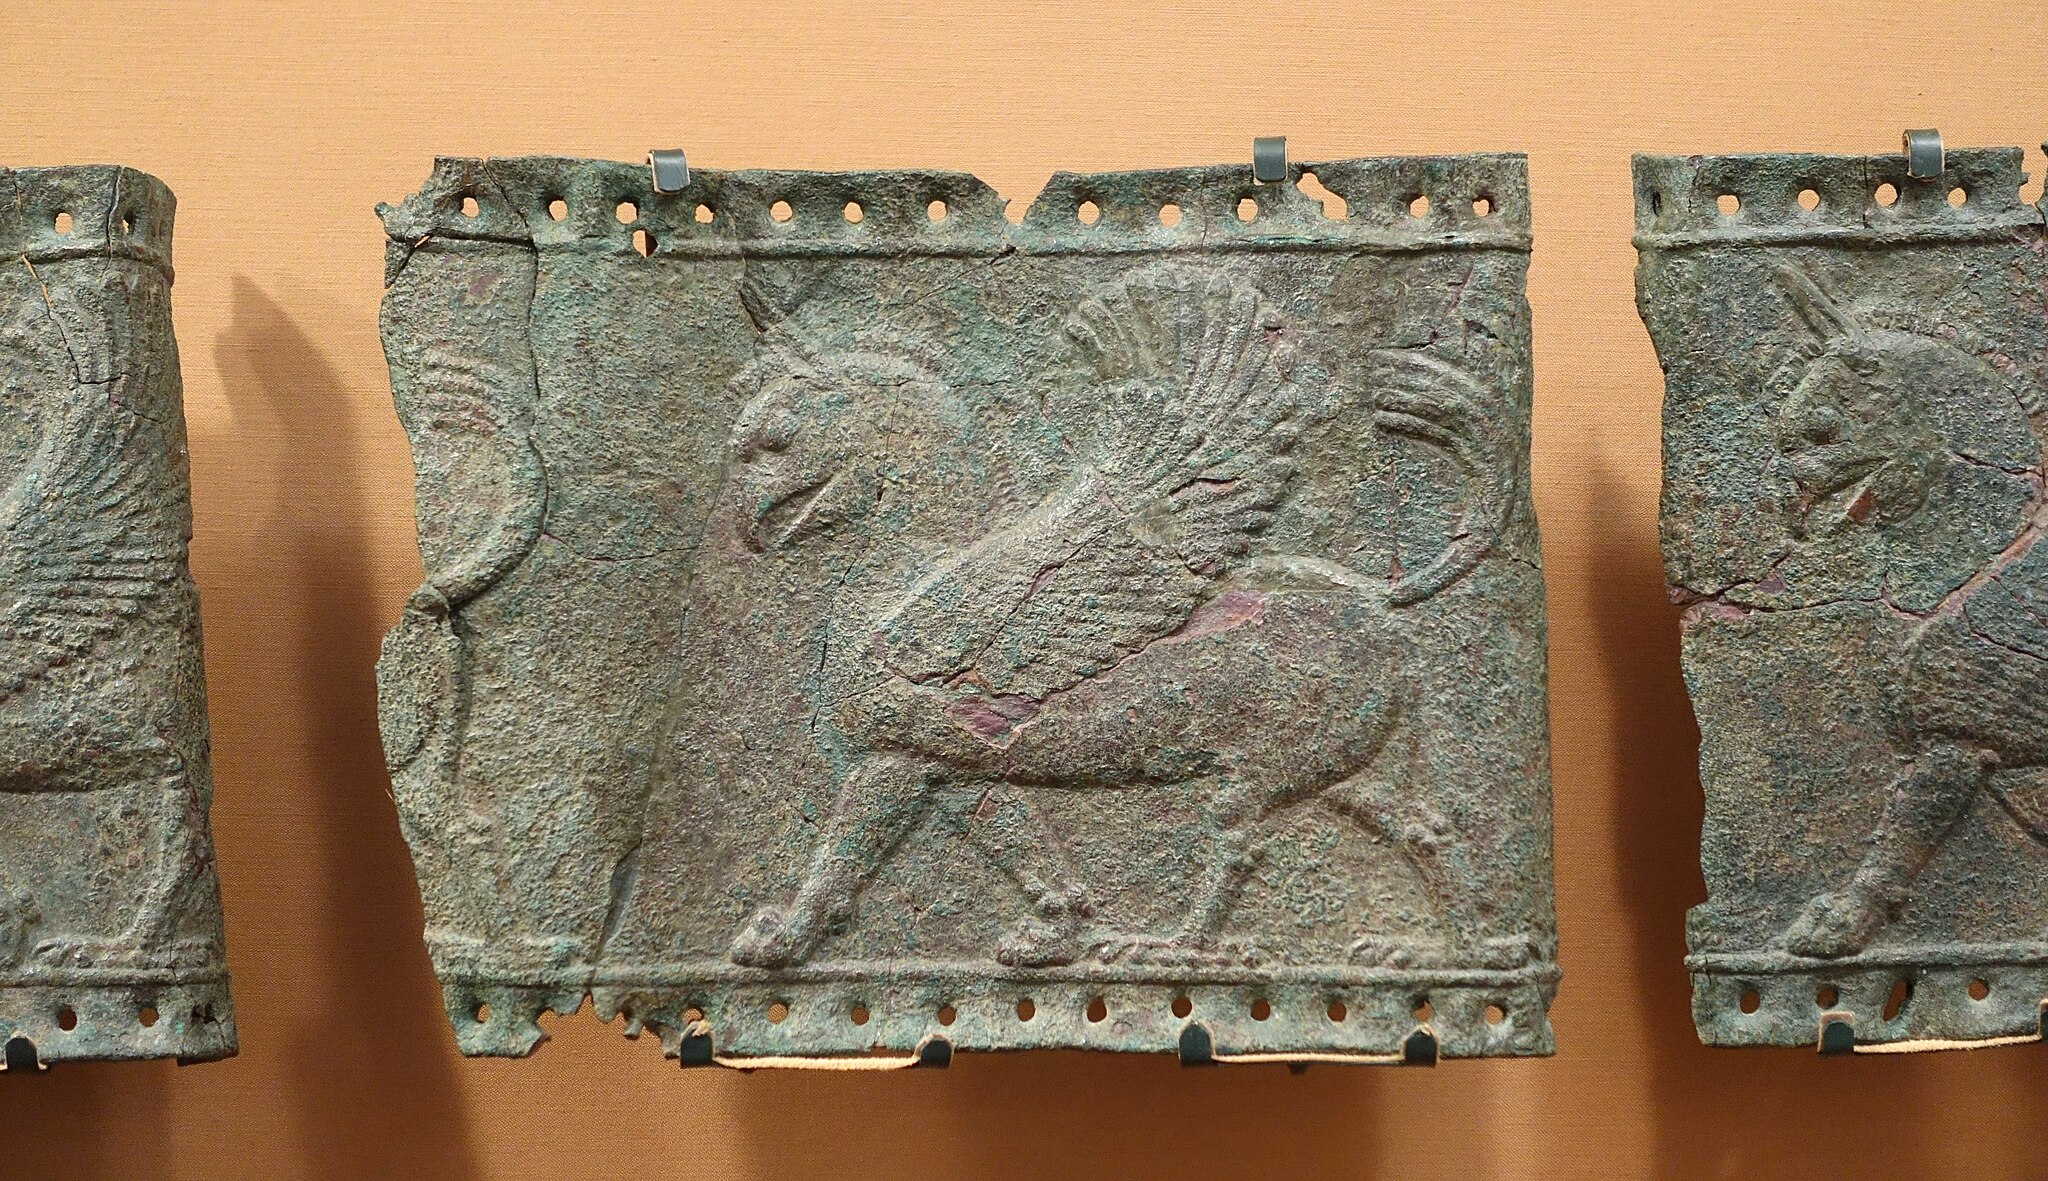
Title: Bronze bands with Striding Griffins, view 3, Iran, probably Persepolis, Achaemenid Period, 550-330 BC, bronze - Oriental Institute Museum, University of Chicago - DSC08000
Description: Exhibit in the Oriental Institute Museum, University of Chicago, Chicago, Illinois, USA. This work is old enough so that it is in the public domain. Photography was permitted in the museum without restriction
Date: 2014-08-22 16:41:16
Categories: CC-Zero, Self-published work, Files uploaded by Daderot, Striding Griffins (Oriental Institute, Chicago)